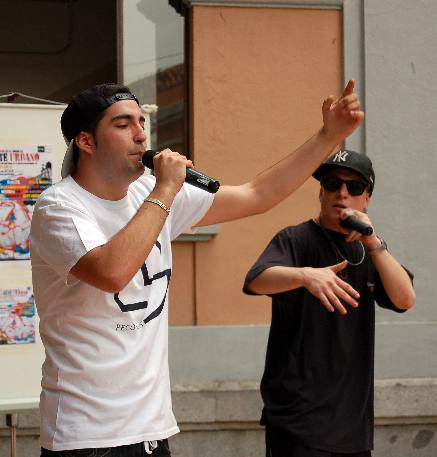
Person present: Yes